McGill University School of Computer Science

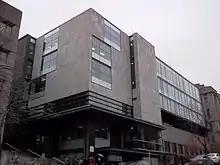
Lorne M. Trottier Building

The School of Computer Science is an academic department in the Faculty of Science at McGill University in Montreal, Quebec, Canada. The School is the second most funded computer science department in Canada. As of 2024, it has 46 faculty members, 60 Ph.D. students and 100 Master's students.